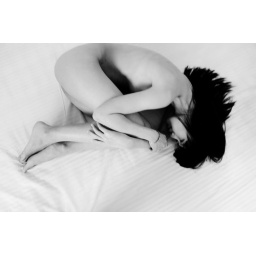
The black cat disappeared in the night_No.8